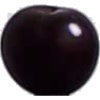
Label: cherry_wax_black